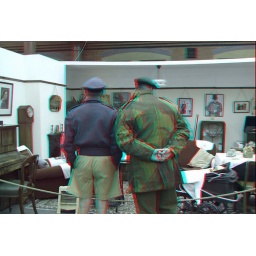
War Weekend Severn Valley Railway in anaglyph 3D stereo red blue glasses to view